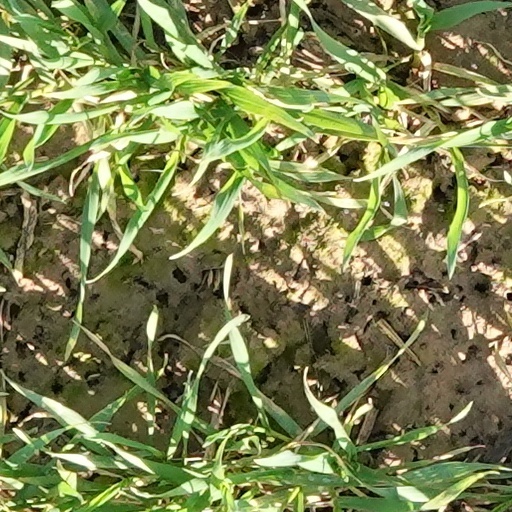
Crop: wheat